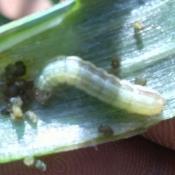
Crop: Onion
Condition: caterpillar-p